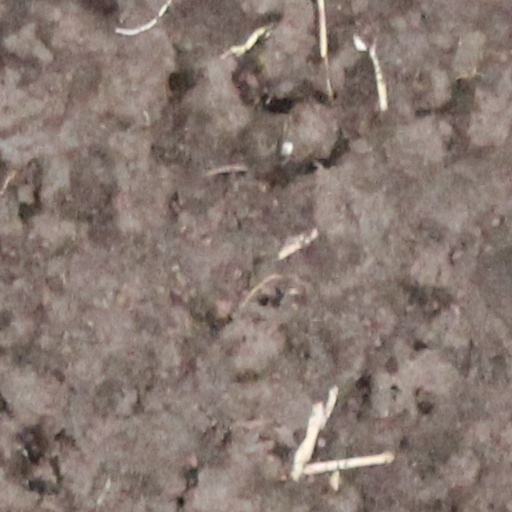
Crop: wheat